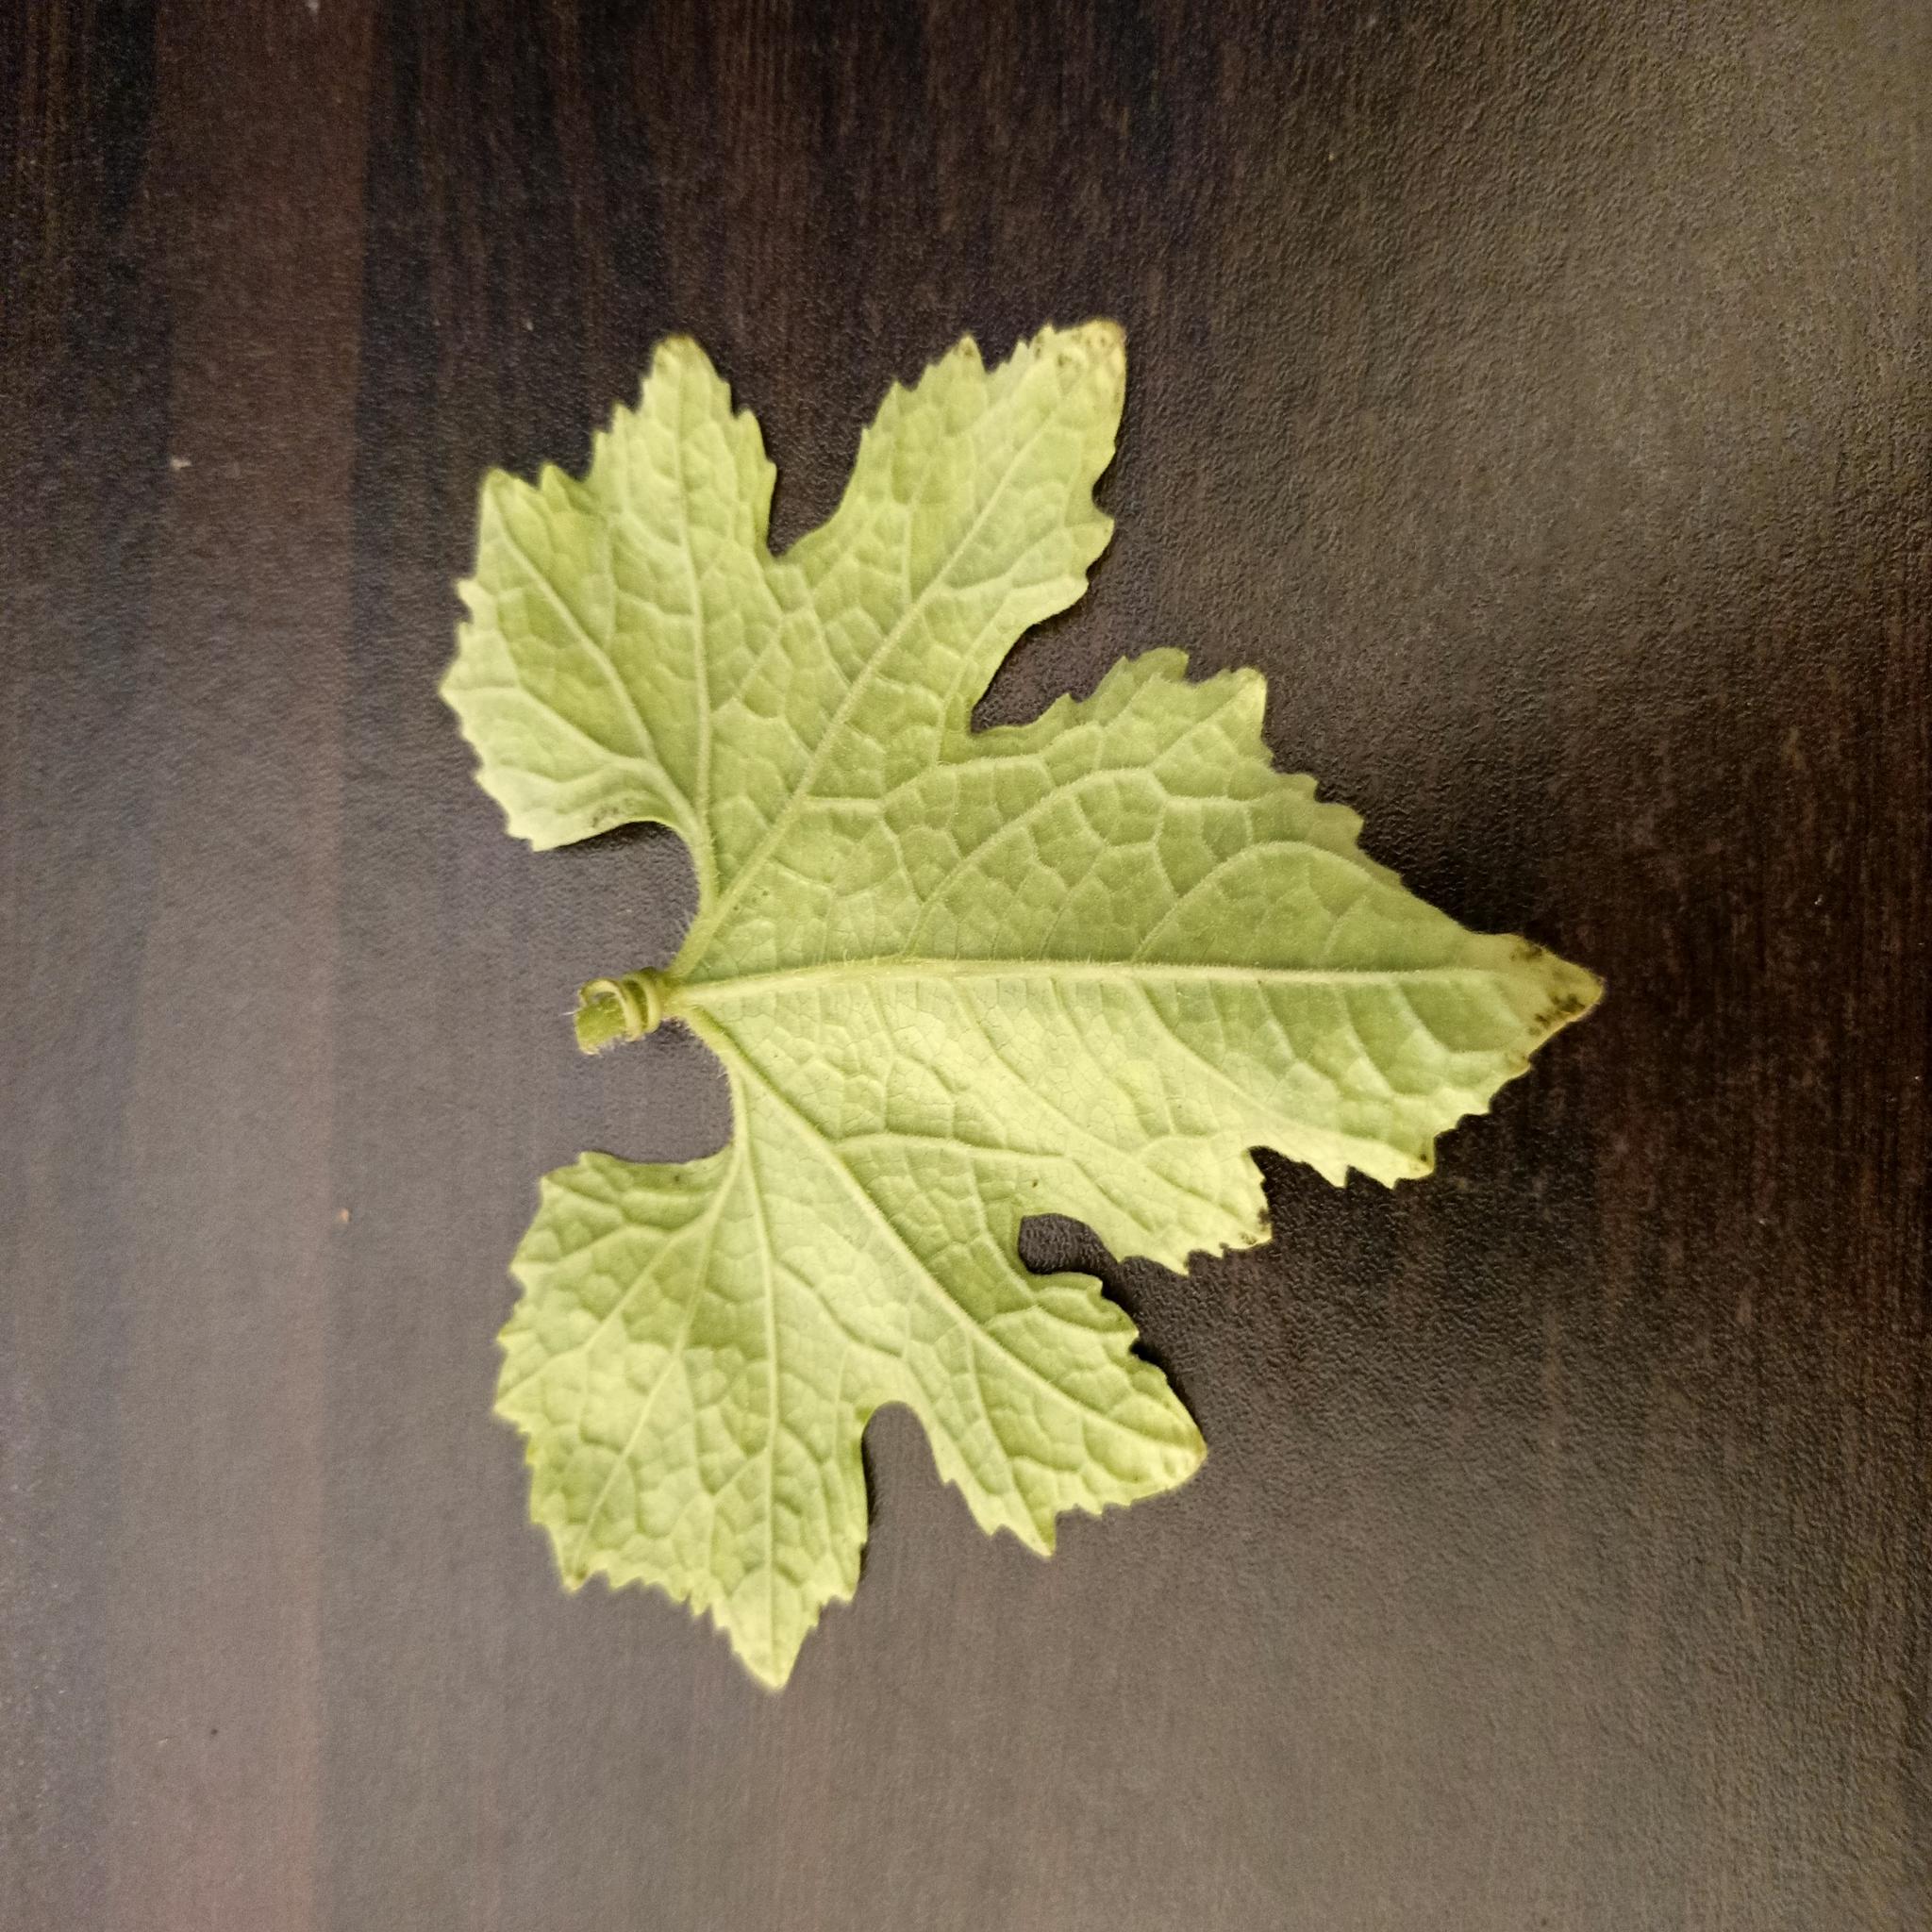
Label: Aphid